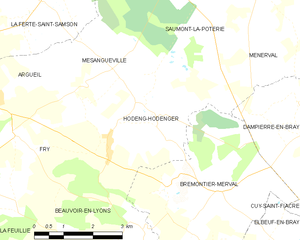
Carte des communes françaises Hodeng-Hodenger